Richard Farrant

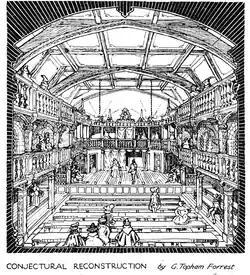
Conjectural reconstruction of the second Blackfriars Theatre

Unlike many composers of his day, who stuck to only music composition, Farrant also wrote many plays. One of his most important contributions to drama in England is of course the creation of the first Blackfriars Theatre. This eventually became one of the most important places in London for drama to develop during the Renaissance. Farrant is also one of the earliest and most well-known composers who began to mix the two mediums of music and drama. It was this uncommon mixture that allowed him to begin to develop the composition style of 'verse.' This becomes prominent in a lot of his pieces including the anthems "When as we sat in Babylon", "Call to remembrance" and "Hide not thou thy face".